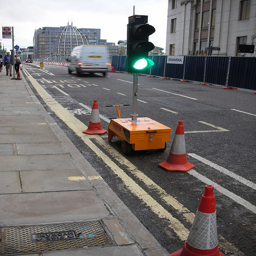
a couple of cones are around a green light outside
A portable streetlight and traffic cones placed near a sidewalk.
A traffic light sitting on the side of a road next to orange cones.
Orange construction cones surrounding a green traffic light.
A green stoplight and a van that just passed it.